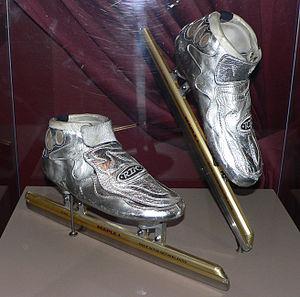
Les patins à glace sont des chaussures montées sur lames et utilisées pour se déplacer sur la glace.